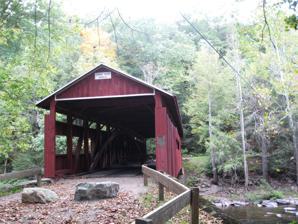
Building: Josiah Hess Covered Bridge No. 122
Country: United States of America
Year built: 1875
United States historic place Josiah Hess Covered Bridge No. 122 U.S. National Register of Historic Places The bridge in September 2012 Show map of Pennsylvania Show map of the United States Location Pennsylvania Route 563, east of Forks, Fishing Creek Township, Pennsylvania Coordinates 41°6′53″N 76°20′23″W / 41.11472°N 76.33972°W / 41.11472; -76.33972 Area 0.1 acres (0.040 ha) Built 1875 Built by Joseph Redline Architectural style Burr Truss-Arch MPS Covered Bridges of Columbia and Montour Counties TR NRHP reference No. 79003181 Added to NRHP November 29, 1979 The Josiah Hess Covered Bridge No. 122 is a historic wooden covered bridge over Huntington Creek in Fishing Creek Township in Columbia County, Pennsylvania . It is a 105.1-foot-long (32.0 m), Burr Truss arch bridge constructed in 1875.  It is one of 28 historic covered bridges in Columbia and Montour Counties. It was listed on the National Register of Historic Places in 1979. References Wikimedia Commons has media related to Josiah Hess Covered Bridge .